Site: brandenburg
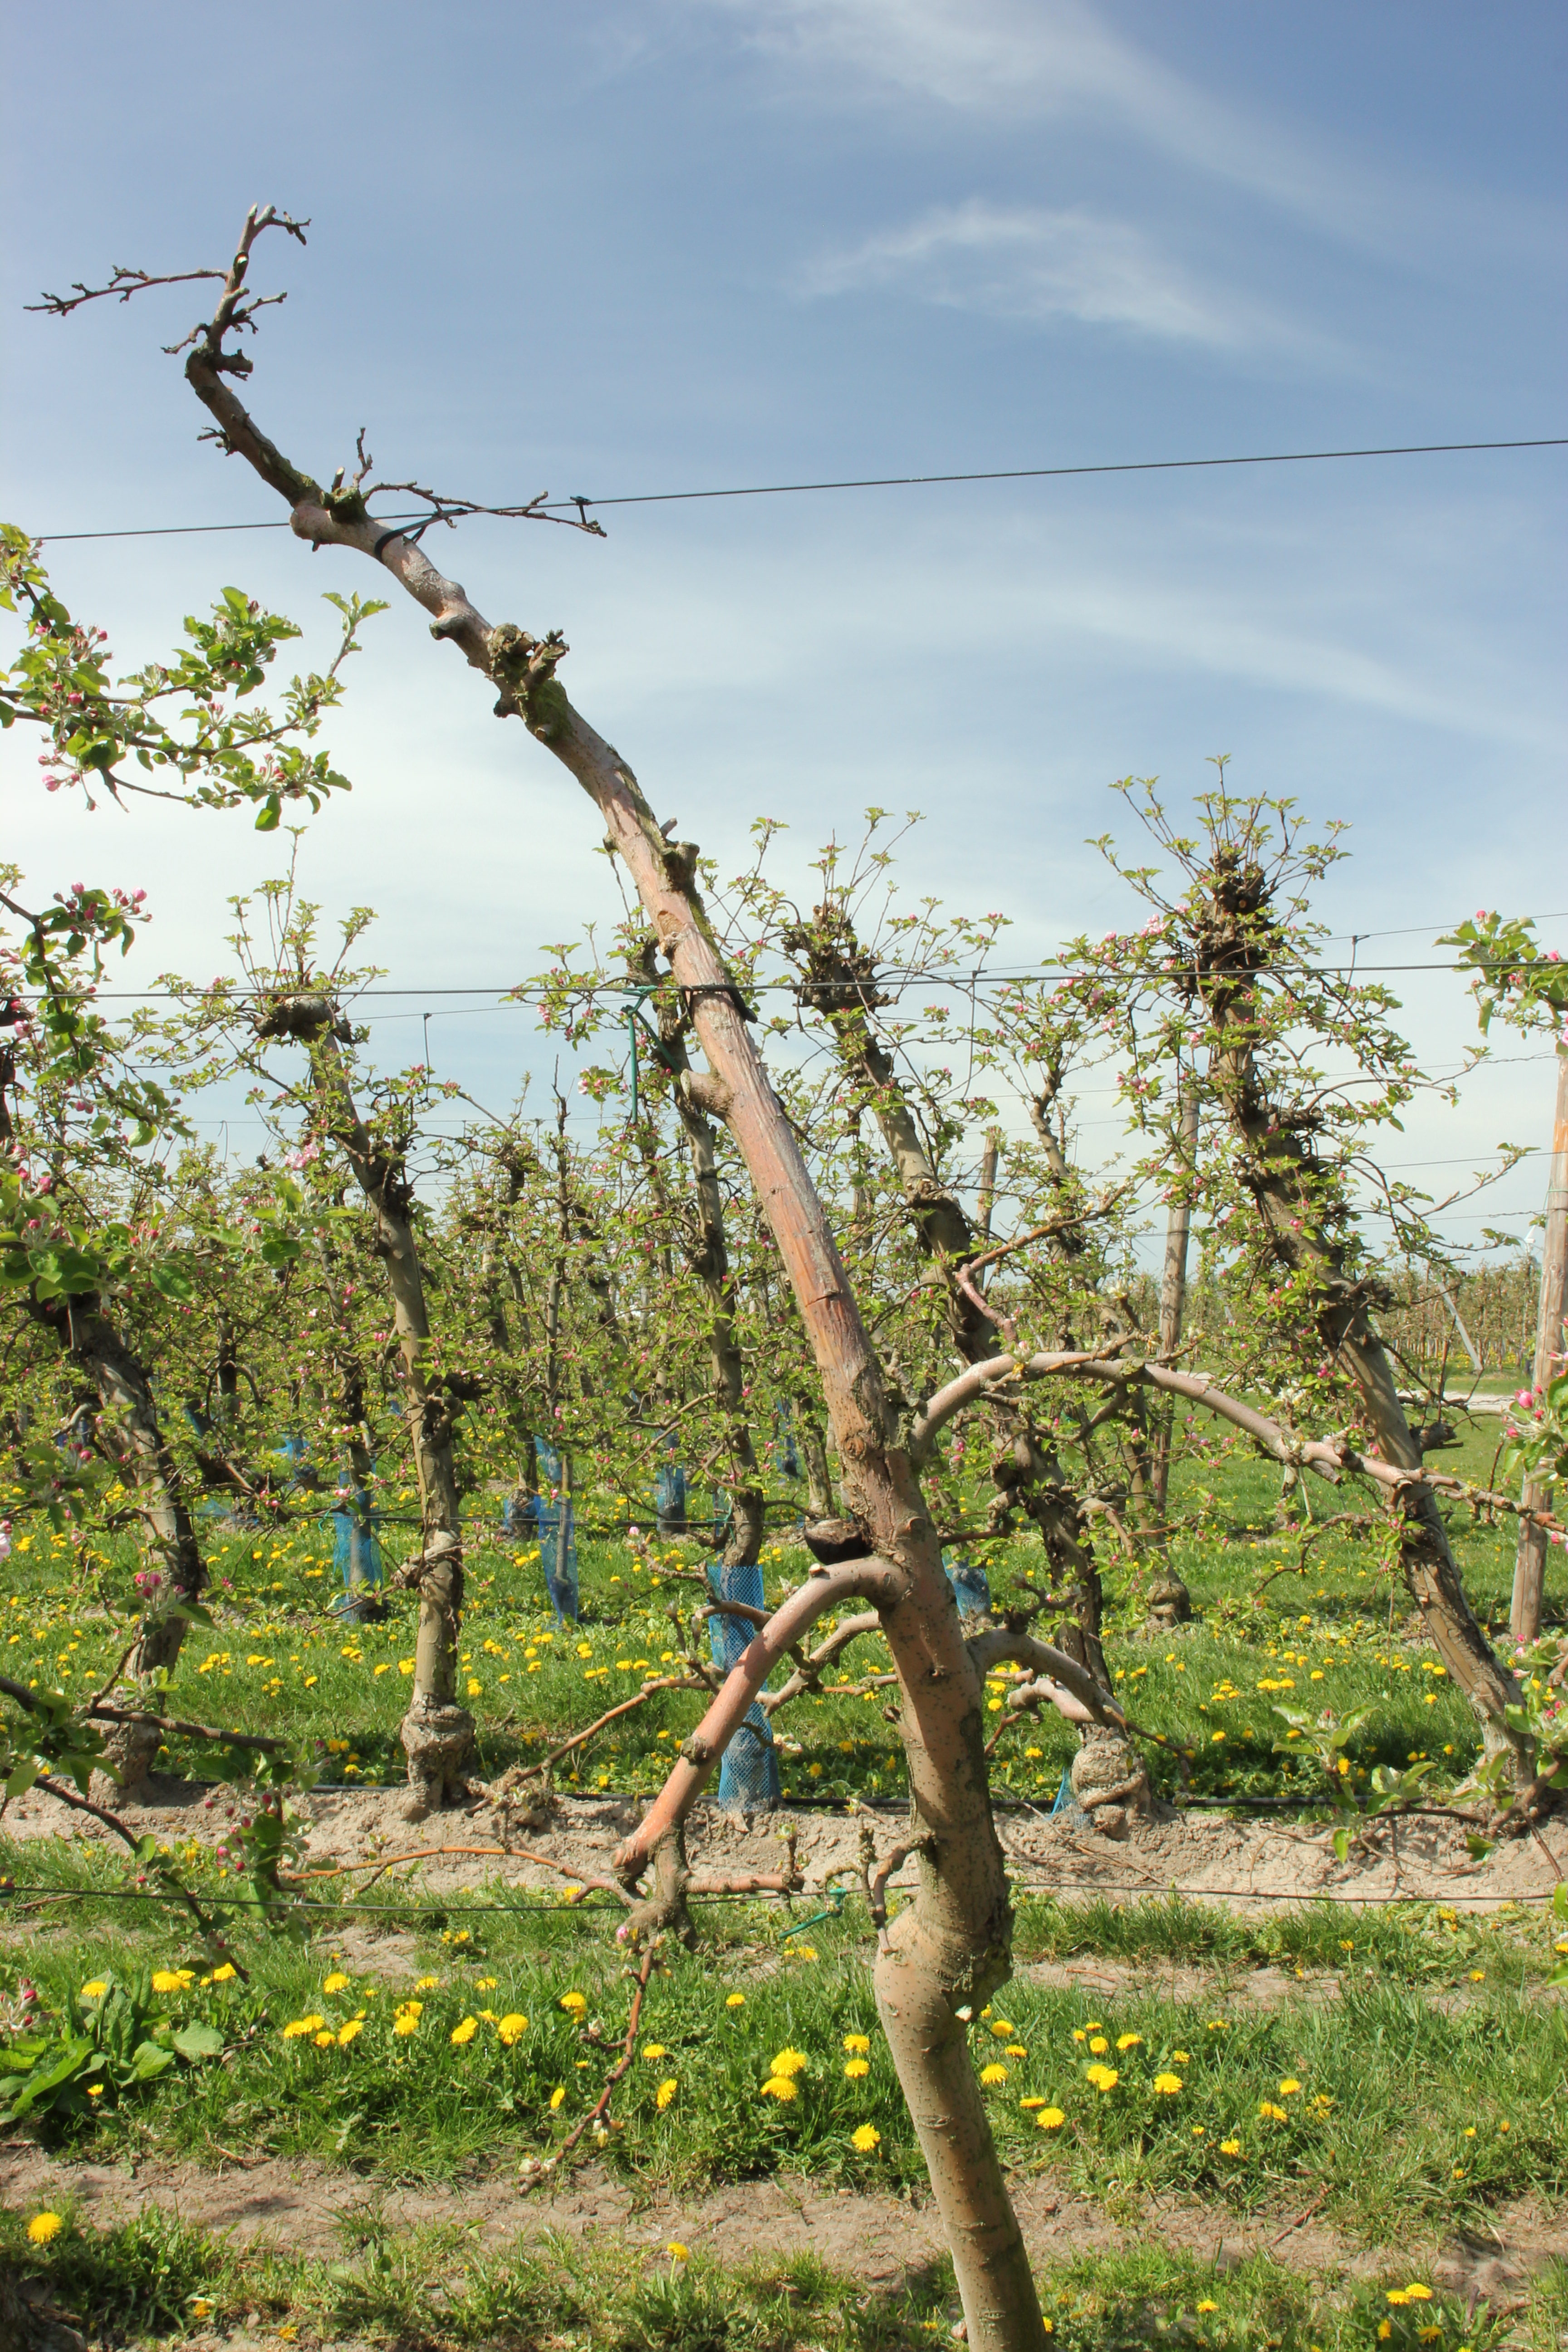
Growth stage (BBCH 57): Inflorescence emergence